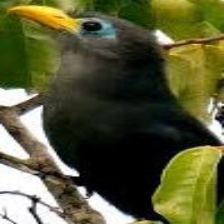
Species: BLUE MALKOHA
Scientific name: CEUTHMOCHARES AEREUS